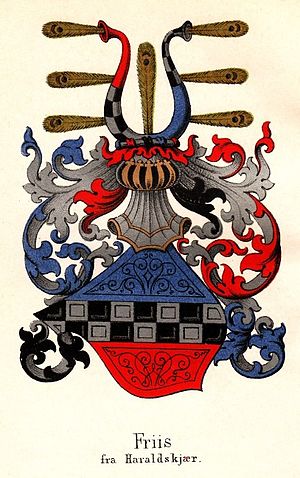
Friis (adelsslægter) / Slægten Friis fra Haraldskær
Friis af Haraldskærs våben tegnet 1886 af Anders Thiset
Friis eller Frijs er navnet på flere nu uddøde danske adelsslægter. Deres oprindelse skal efter navnet måske søges på de Frisiske Øer. Navnet blev også i middelalderen båret af adelsmænd med forskellige våbenmærker og af talrige adelsmænd, som ikke kan henføres til bestemte slægter, da deres våbenmærker ikke kendes. I dag er navnet et almindeligt borgerligt navn.